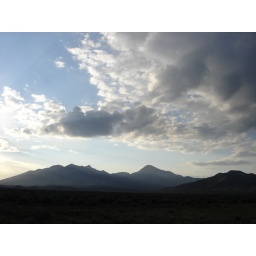
the road leading in to the great sand dunes national monument ran along a few of the highest peaks in colorado